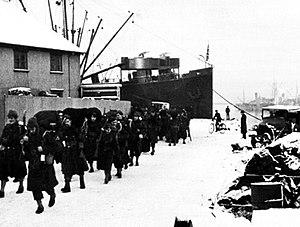
Au début de la Seconde Guerre mondiale, l'Islande était un royaume souverain en union personnelle avec le Danemark, avec le roi Christian X comme chef de l'État. L'Islande resta officiellement neutre pendant la Seconde Guerre mondiale. Cependant, les Britanniques envahirent l'Islande le 10 mai 1940. Le 7 juillet 1941, la responsabilité de la défense de l'Islande fut transférée de la Grande-Bretagne aux États-Unis, qui allait rester un pays neutre pendant encore cinq mois. Le 17 juin 1944, l'Islande dissolut son union avec le Danemark et la monarchie danoise, et se proclama république.
L'Islande, en forme longue la république d'Islande, est un pays insulaire d'Europe du Nord situé dans l'océan Atlantique. Géographiquement plus proche du continent américain du fait de sa proximité avec le Groenland, le pays est rattaché culturellement et historiquement à l'Europe. Ayant pour capitale et pour plus grande ville Reykjavik, son régime politique est une république parlementaire.
Le royaume d'Islande est le régime politique de l'Islande du 1ᵉʳ décembre 1918 au 17 juin 1944, date à laquelle la république est proclamée. Monarchie constitutionnelle, il succède à l'État autonome islandais et représente la fin de la lutte pour l'indépendance en Islande, qui était sous le contrôle de la couronne norvégienne puis danoise depuis 1262.